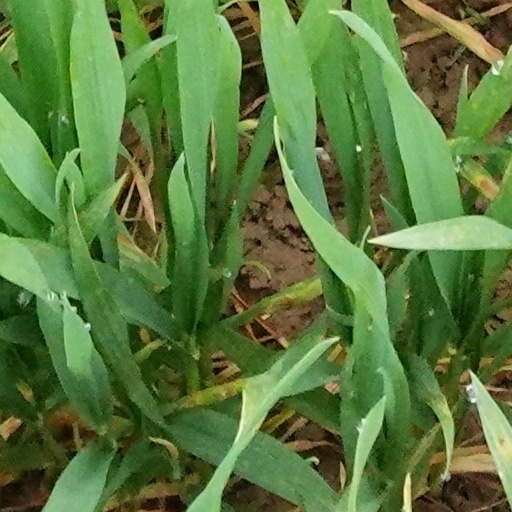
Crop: wheat